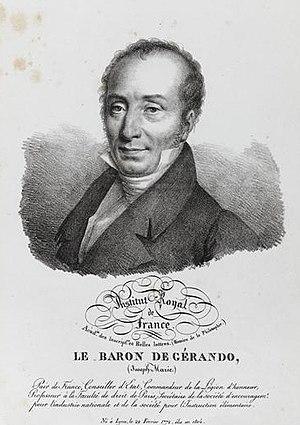
Joseph-Marie de Gérando (1772-1842)
La Société des observateurs de l'homme est une société savante créée en 1799 à Paris et longtemps considérée comme le berceau de l'anthropologie française. Elle disparaît en 1804.
La rue Gérando est une voie du 9ᵉ arrondissement de Paris, en France.
Joseph-Marie Degérando ou de Gérando, Baron d'Empire, né à Lyon le 29 février 1772 et mort à Paris le 10 novembre 1842, est un linguiste, pédagogue et philanthrope français. Il compte également parmi les précurseurs de l'anthropologie et premier penseur de la méthode d'observation participante dont la pratique s'est généralisée plus tard au sein de la discipline.